County of Zeeland

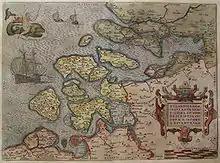
County of Zeeland, Jacob van Deventer, around 1580.

Historically the area was often under the influence of its stronger neighbors, the County of Holland, the County of Hainaut and the County of Flanders. In 1012 Emperor Henry II the Saint enfeoffed the French count Baldwin IV of Flanders with Zeeland after which both counties were ruled in personal union, contested by northern Holland from the beginning. In 1167 a war broke out between the counties, after which Count Floris III of Holland had to acknowledge the overlordship of Count Philip of Flanders in Zeeland. Count Floris IV of Holland (1222-1234) reconquered Zeeland, which from the accession of Count Floris V, the son of William II of Holland, in 1256 was ruled in personal union by Holland.